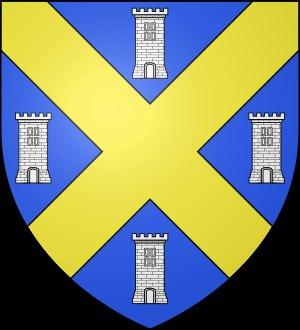
Tournoël est un château fort médiéval, situé sur éperon rocheux à 594 m d'altitude qui surplombe la plaine de la Limagne. Il est situé sur la commune de Volvic dans le Puy-de-Dôme en France, et est classé au titre des monuments historiques par la liste de 1889.